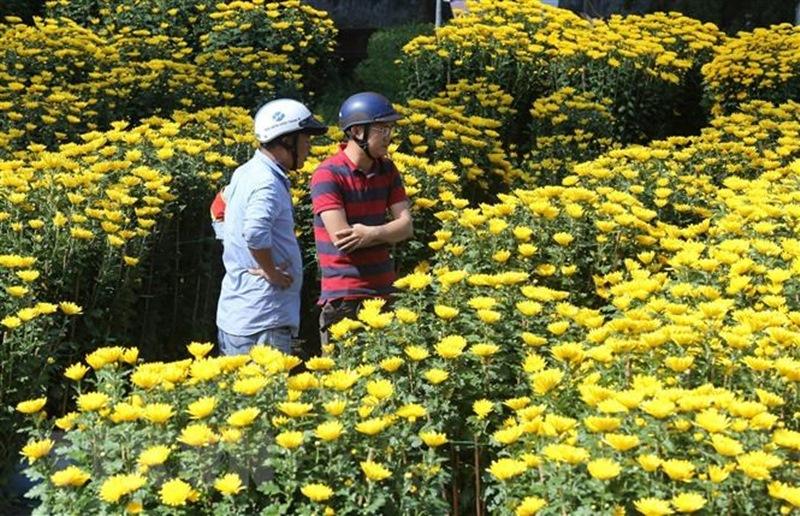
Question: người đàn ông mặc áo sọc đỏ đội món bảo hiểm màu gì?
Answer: màu xanh dương